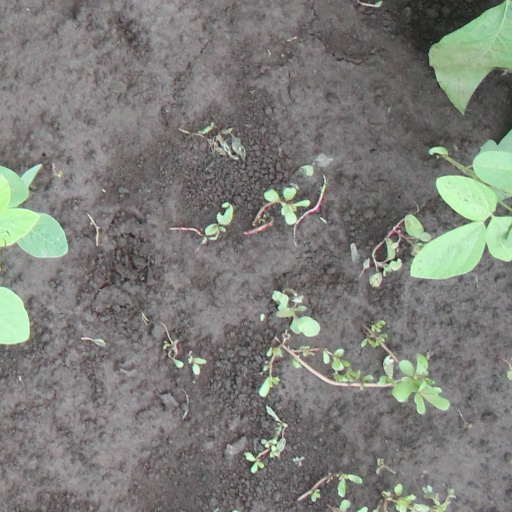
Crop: soybean